Presaddfed Burial Chamber

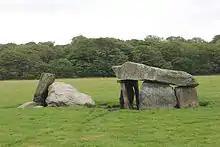
Presaddfed Burial Chamber

Presaddfed Burial Chamber is a scheduled ancient monument a short distance northwest of Bodedern in Anglesey, north Wales, comprising two Neolithic chamber tombs. It is maintained by Cadw.